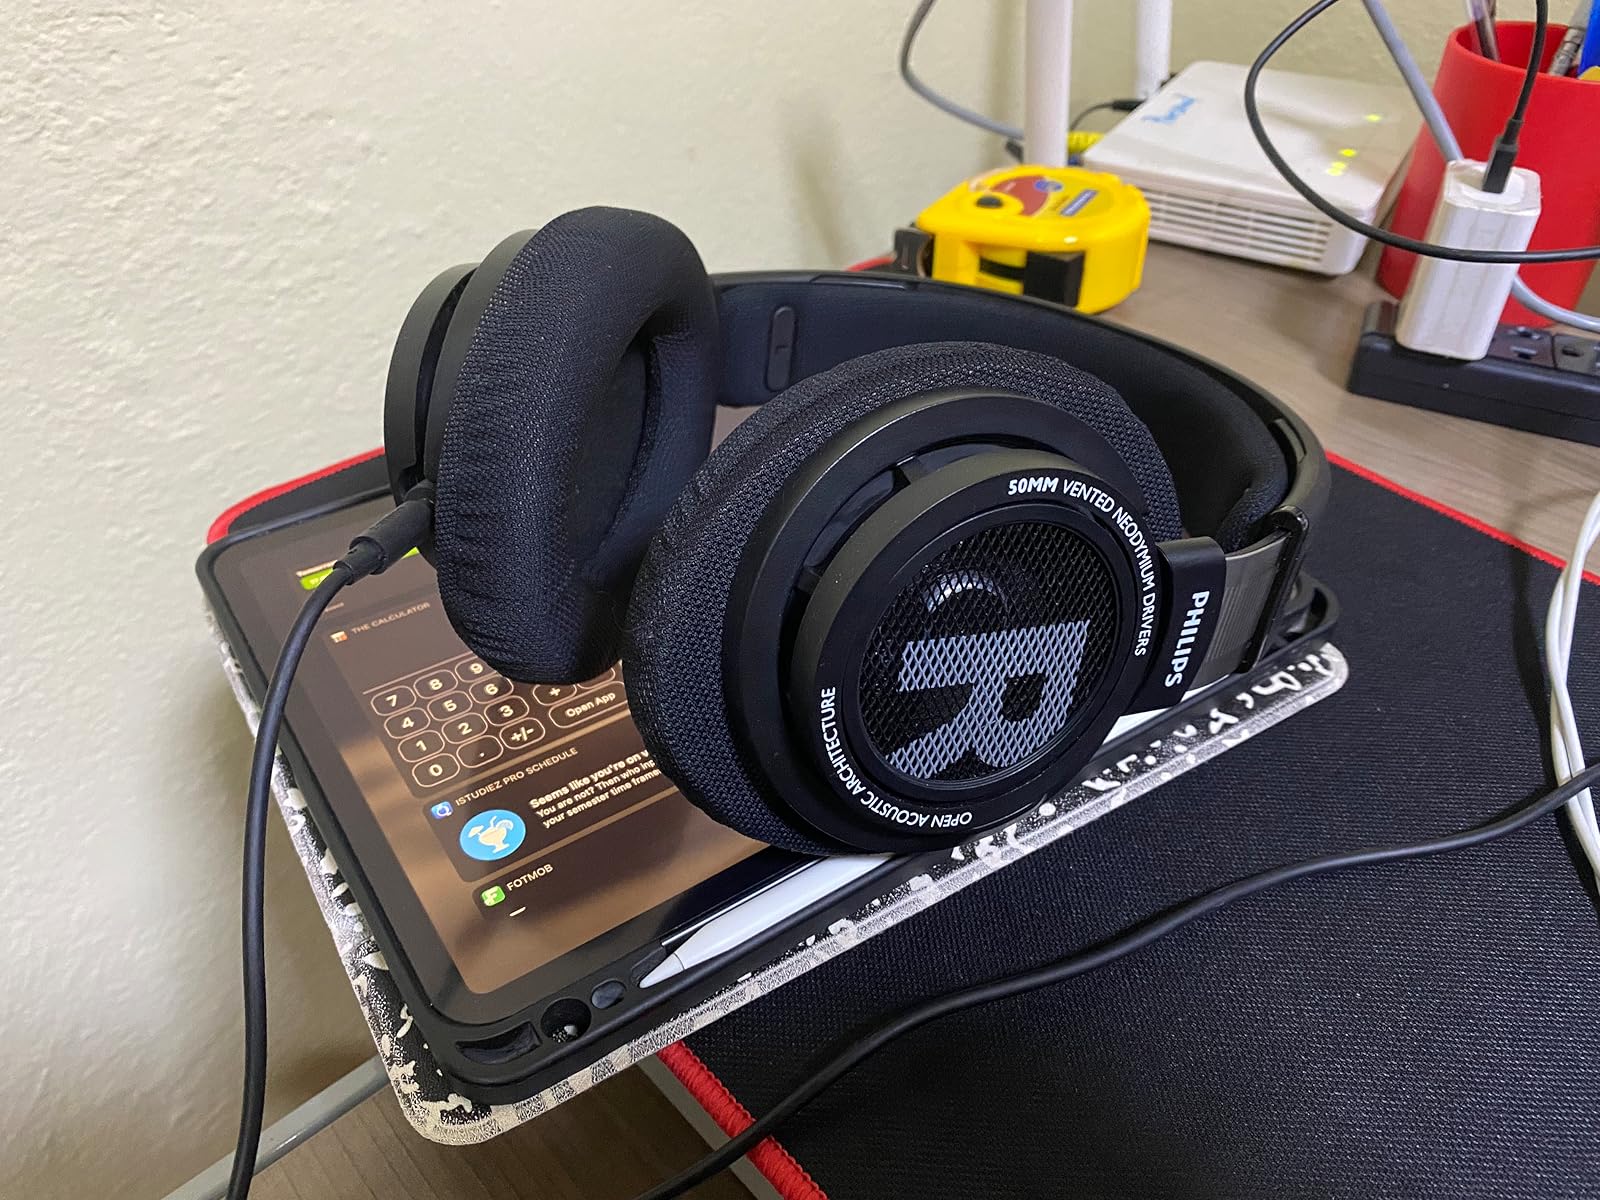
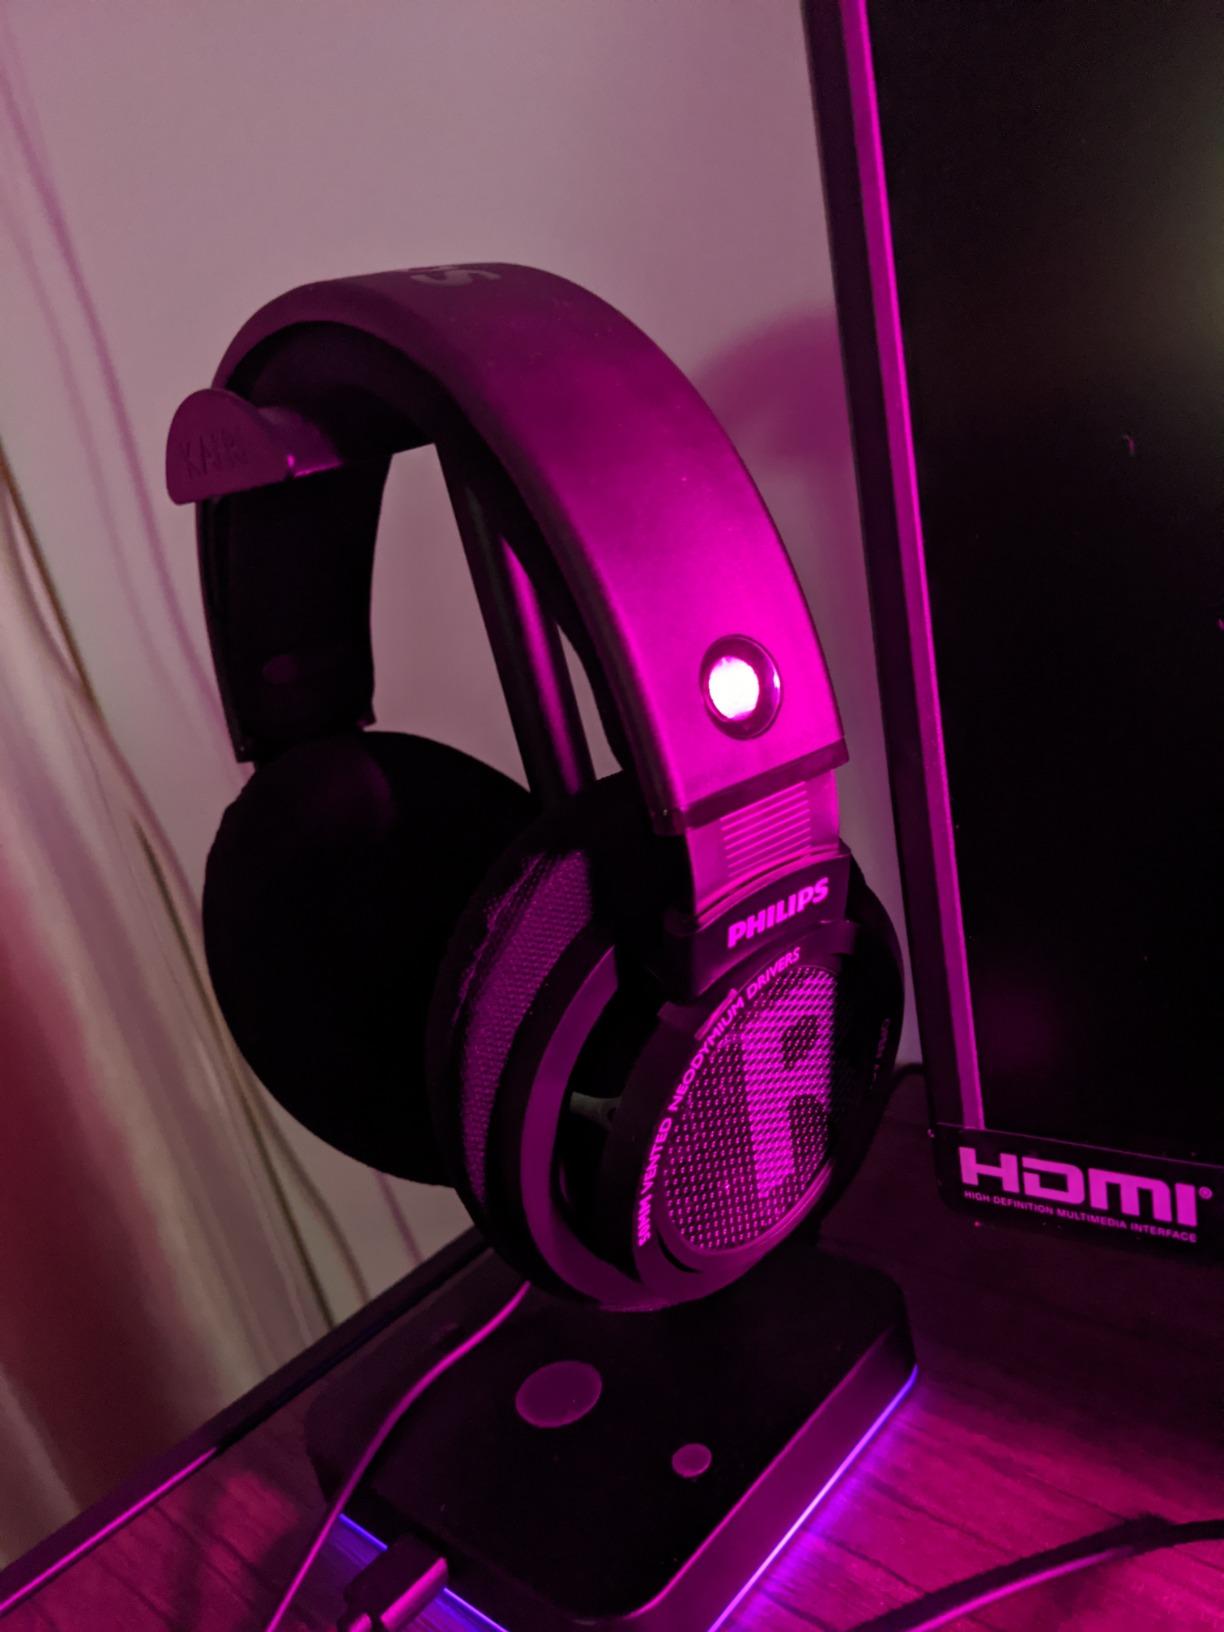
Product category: headphones
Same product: yes